Decarceration in the United States

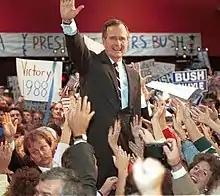
1988. Winning Presidential candidate George H.W. Bush.

The turn-around followed an era of bipartisan support for prison expansion, triggered, in part, by the 1988 presidential campaign in which Republican George Herbert Walker Bush defeated Democratic Party opponent Michael Dukakis, then Governor of Massachusetts, with a tough on crime platform buoyed by an independent expenditure group's broadcast of a commercial attacking Dukakis for governing a state that furloughed Willie Horton, an African-American prisoner who, upon his release from prison, raped a white woman and fatally stabbed her boyfriend.